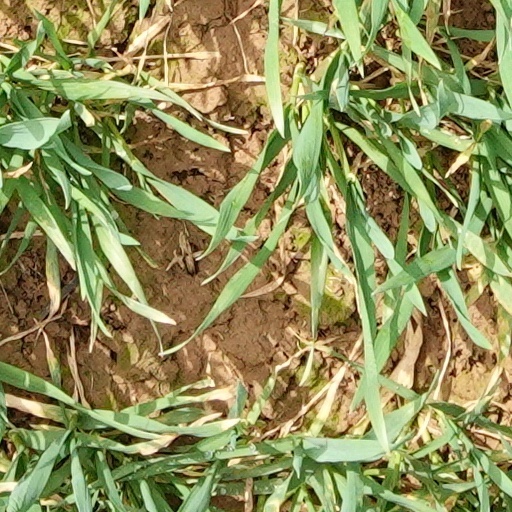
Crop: wheat